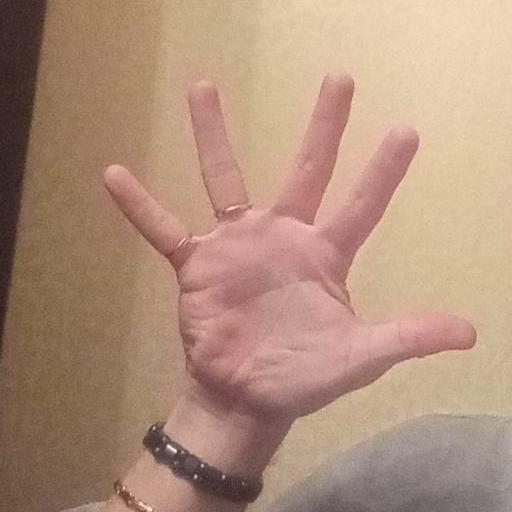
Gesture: palm